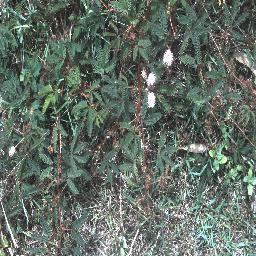
Label: negative